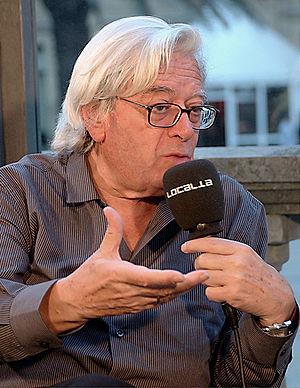
Antonio Mercero Juldain, né à Lasarte-Oria le 7 mars 1936 et mort à Madrid le 12 mai 2018, est un réalisateur espagnol connu pour ses réalisations pour Televisión Española.